Jesse Whitesell House and Farm

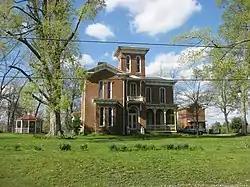
Jesse Whitesell House

The Jesse Whitesell House and Farm is a historic property in Fulton County, Kentucky, and Obion County, Tennessee. The house, which is located in Kentucky, was listed on the National Register of Historic Places in 1977. The associated farm was added to the National Register in 2009 as a historic district. The historic district includes about of land that spans the state line, five contributing buildings and five other contributing sites.